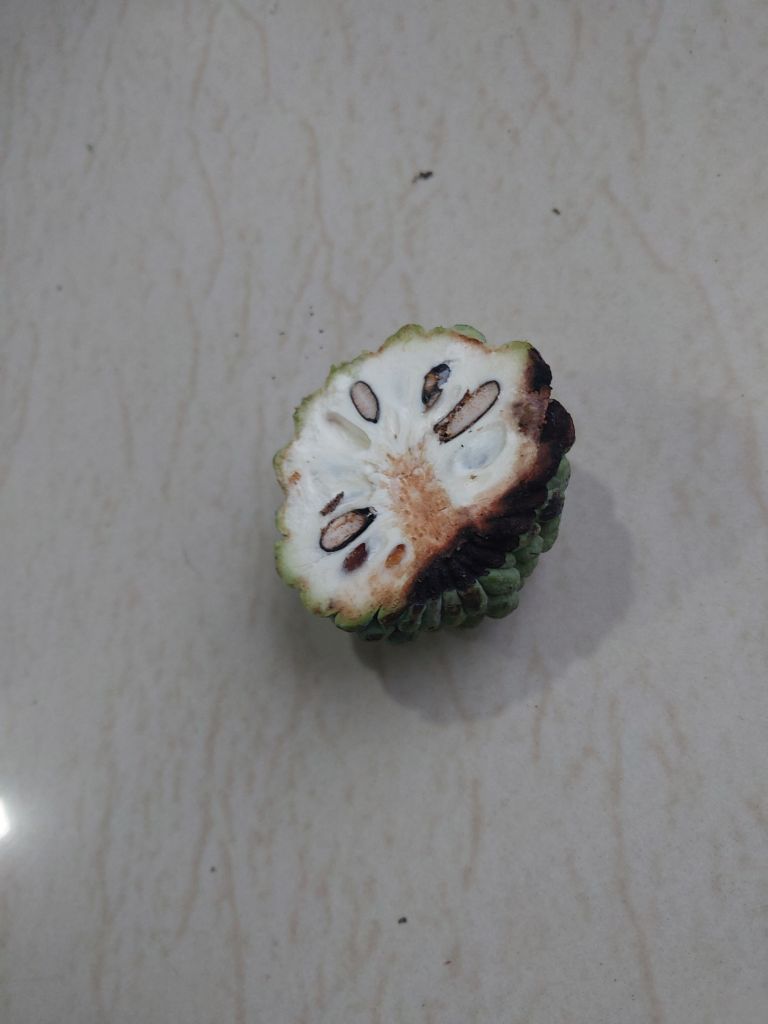
Disease label: Diplodia Rot